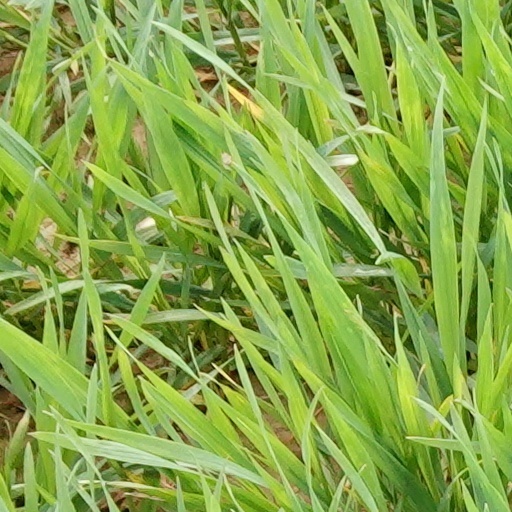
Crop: wheat